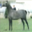
Label: horse